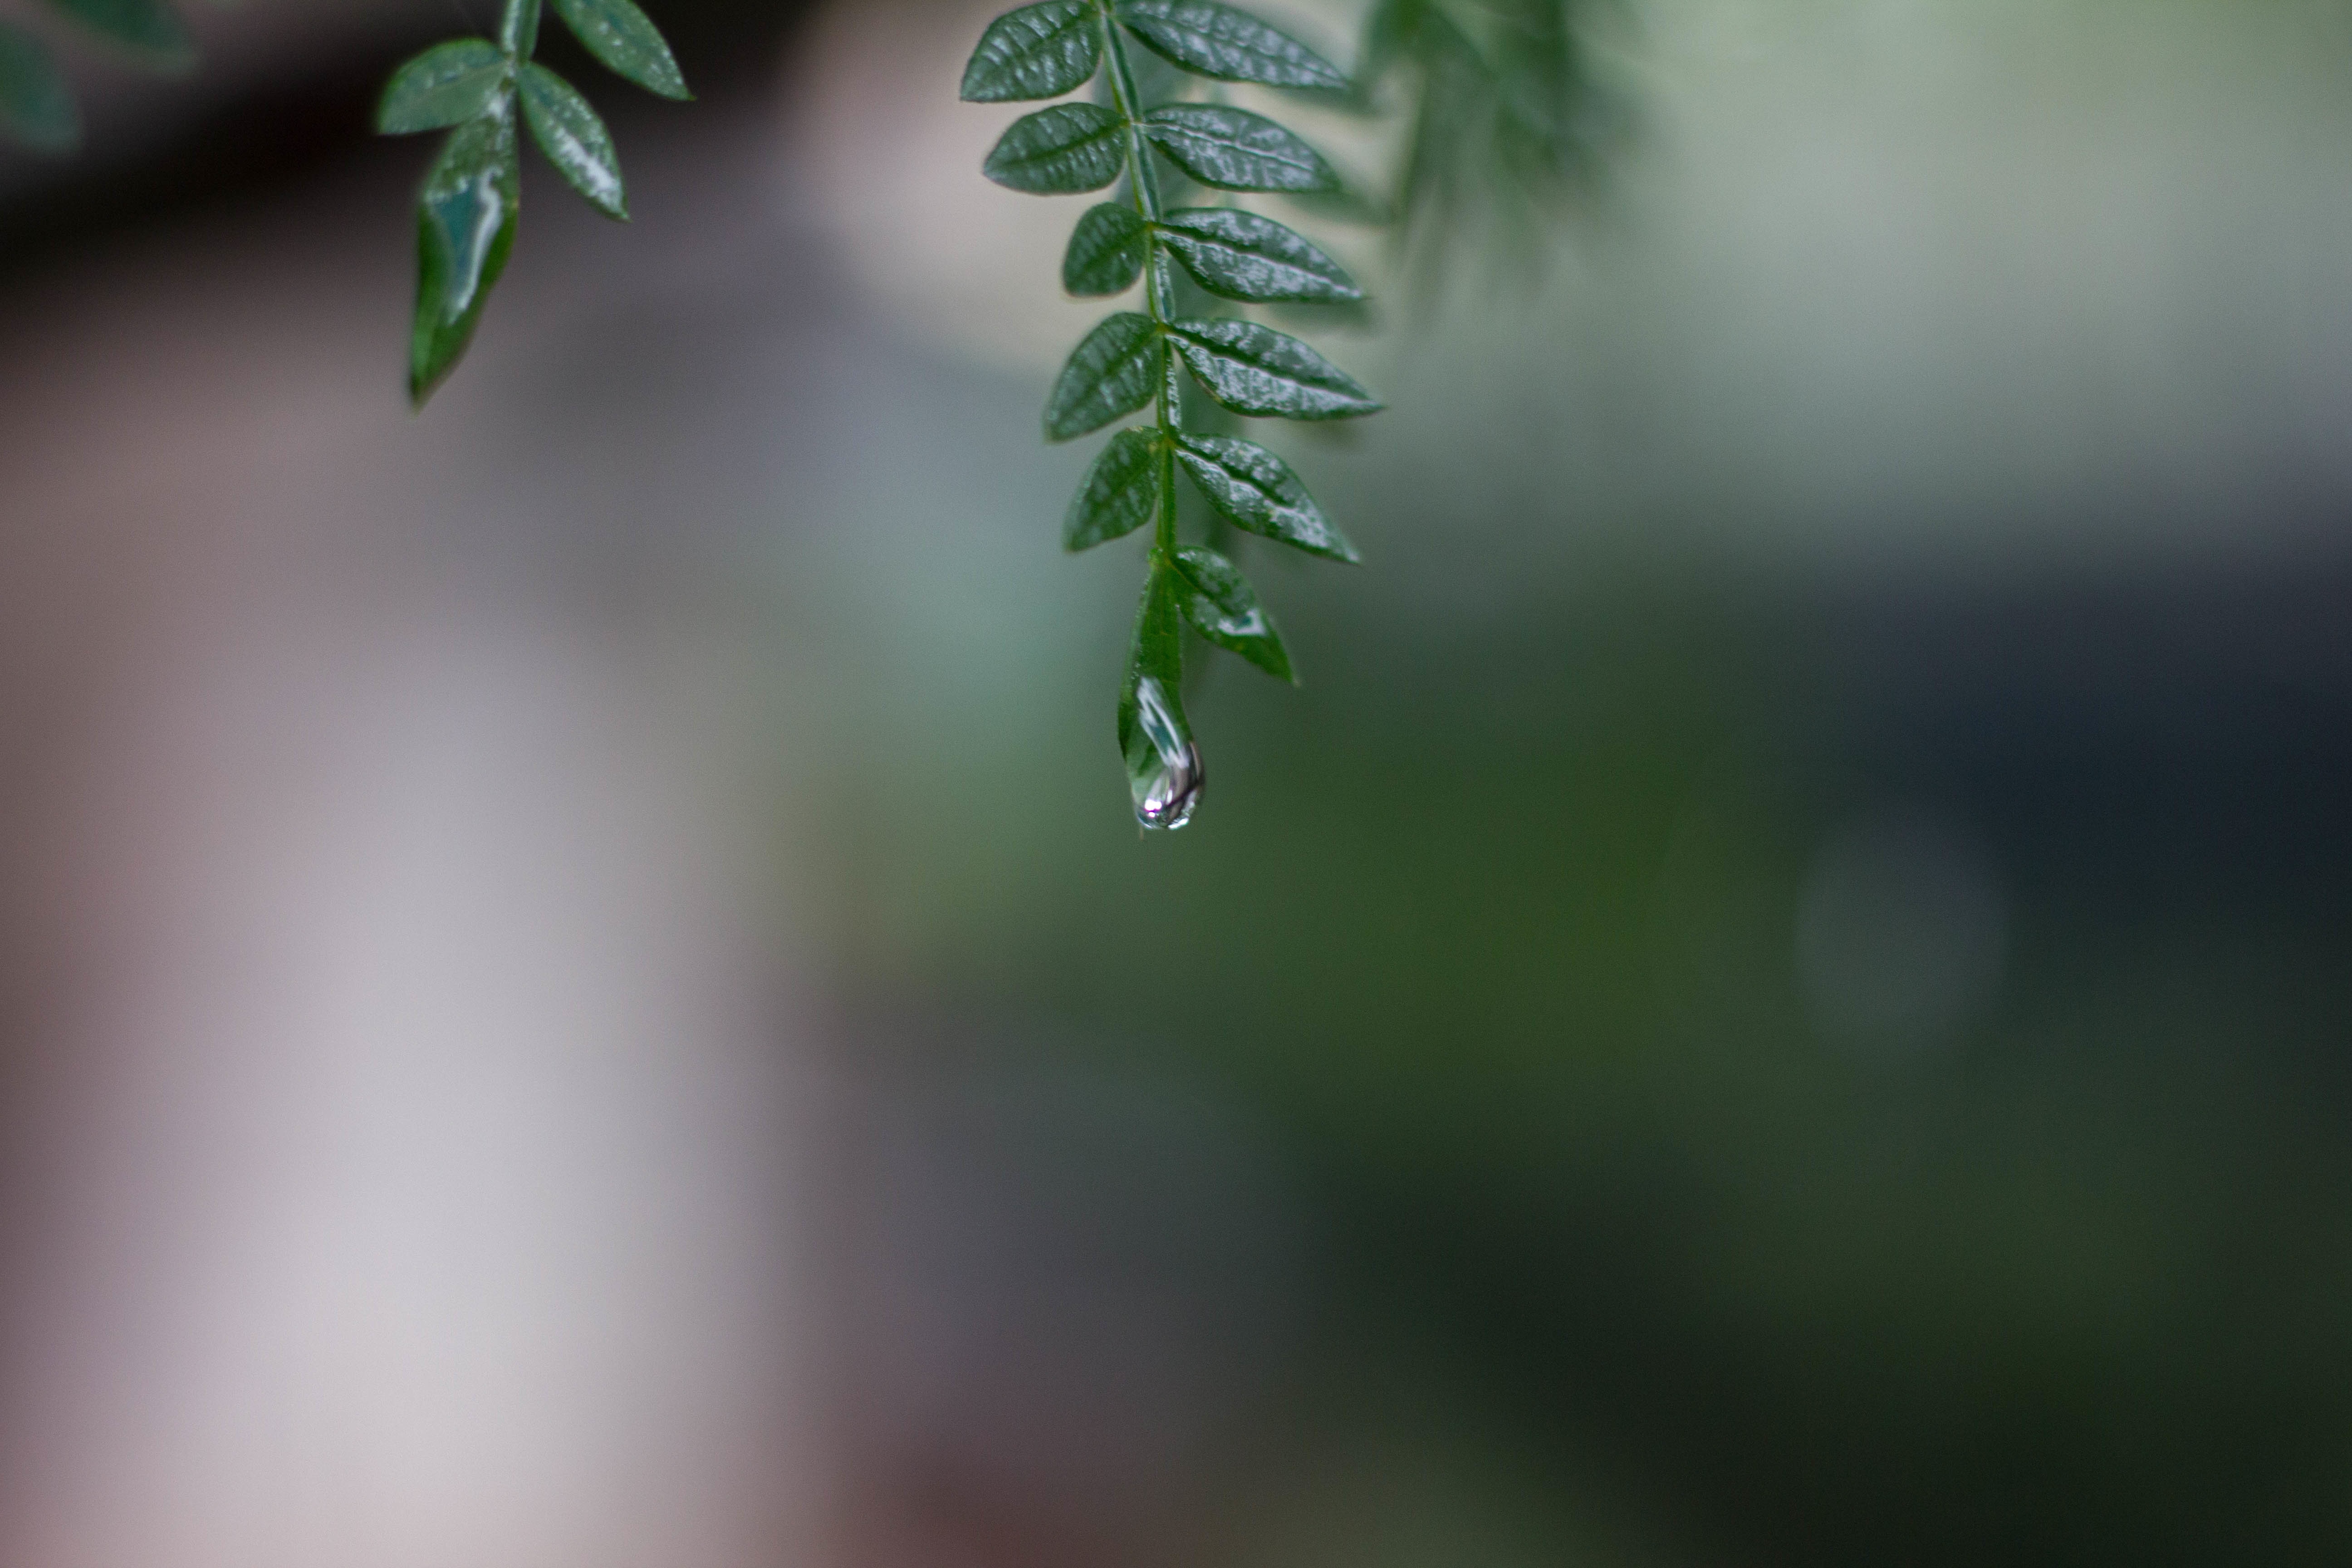
water, nature, grass, branch, dew, plant, photography, sunlight, leaf, flower, green, botany, flora, close up, moisture, macro photography, plant stem